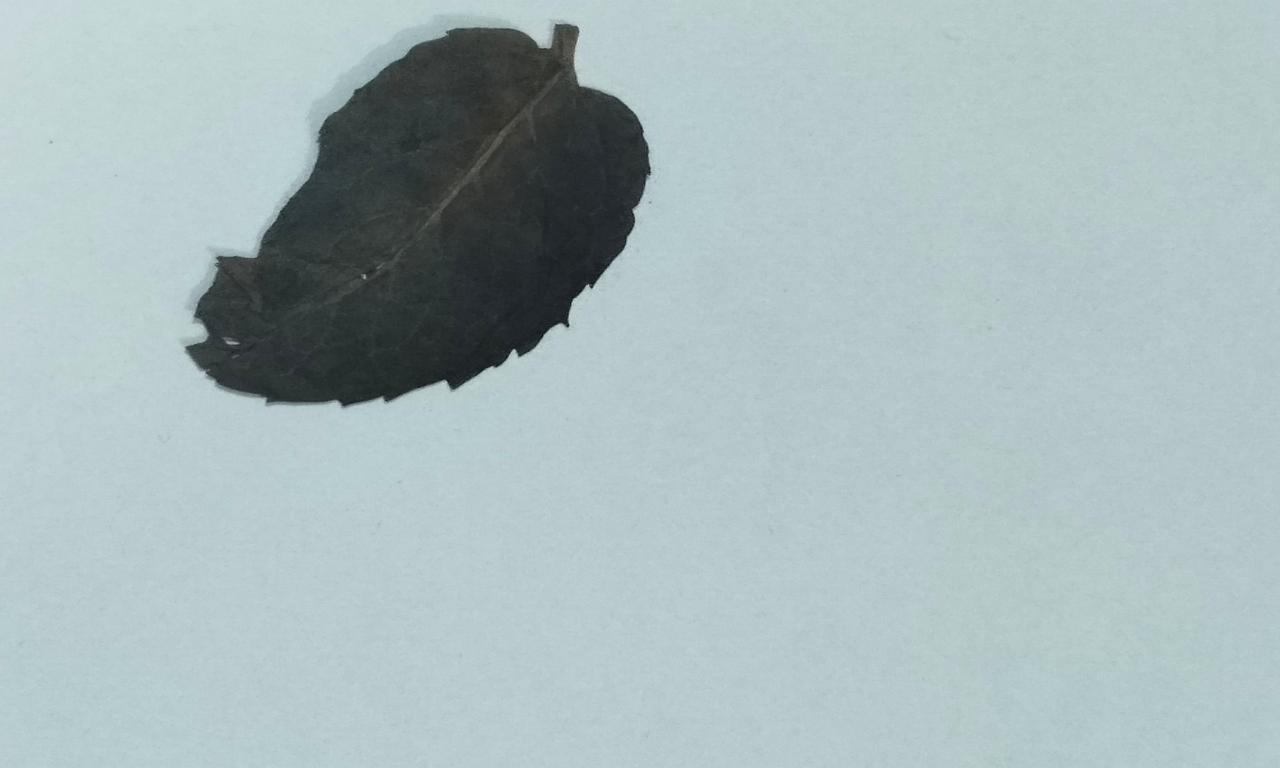
Label: Dried